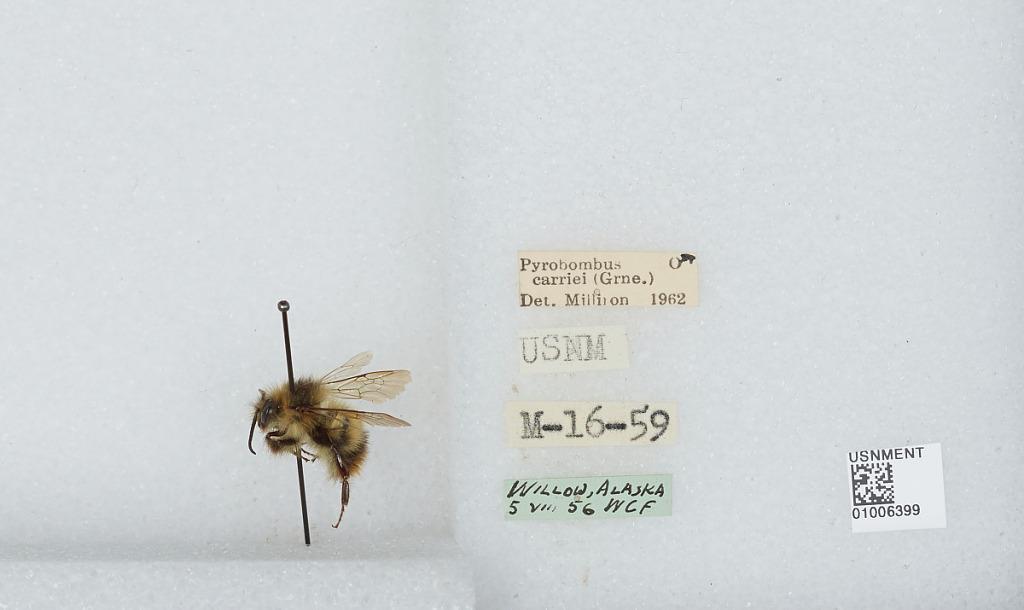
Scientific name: Bombus (Pyrobombus) frigidus Smith
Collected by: C. F.
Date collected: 1956-8-5
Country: United States
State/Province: Alaska
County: Matanuska-Susitna
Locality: Willow
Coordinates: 61.7694, -149.991
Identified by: Milliron